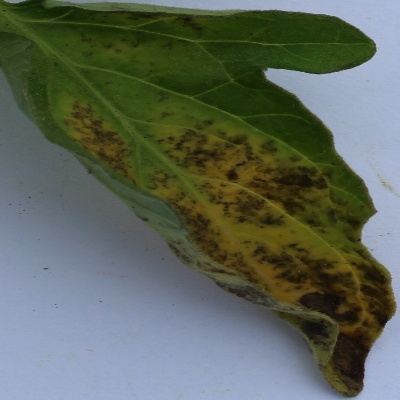
Crop: Tomato
Condition: septoria leaf spot